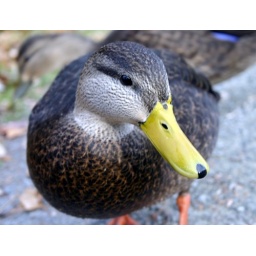
The ducks here are so curious! They get right up in your face if they know you have food.